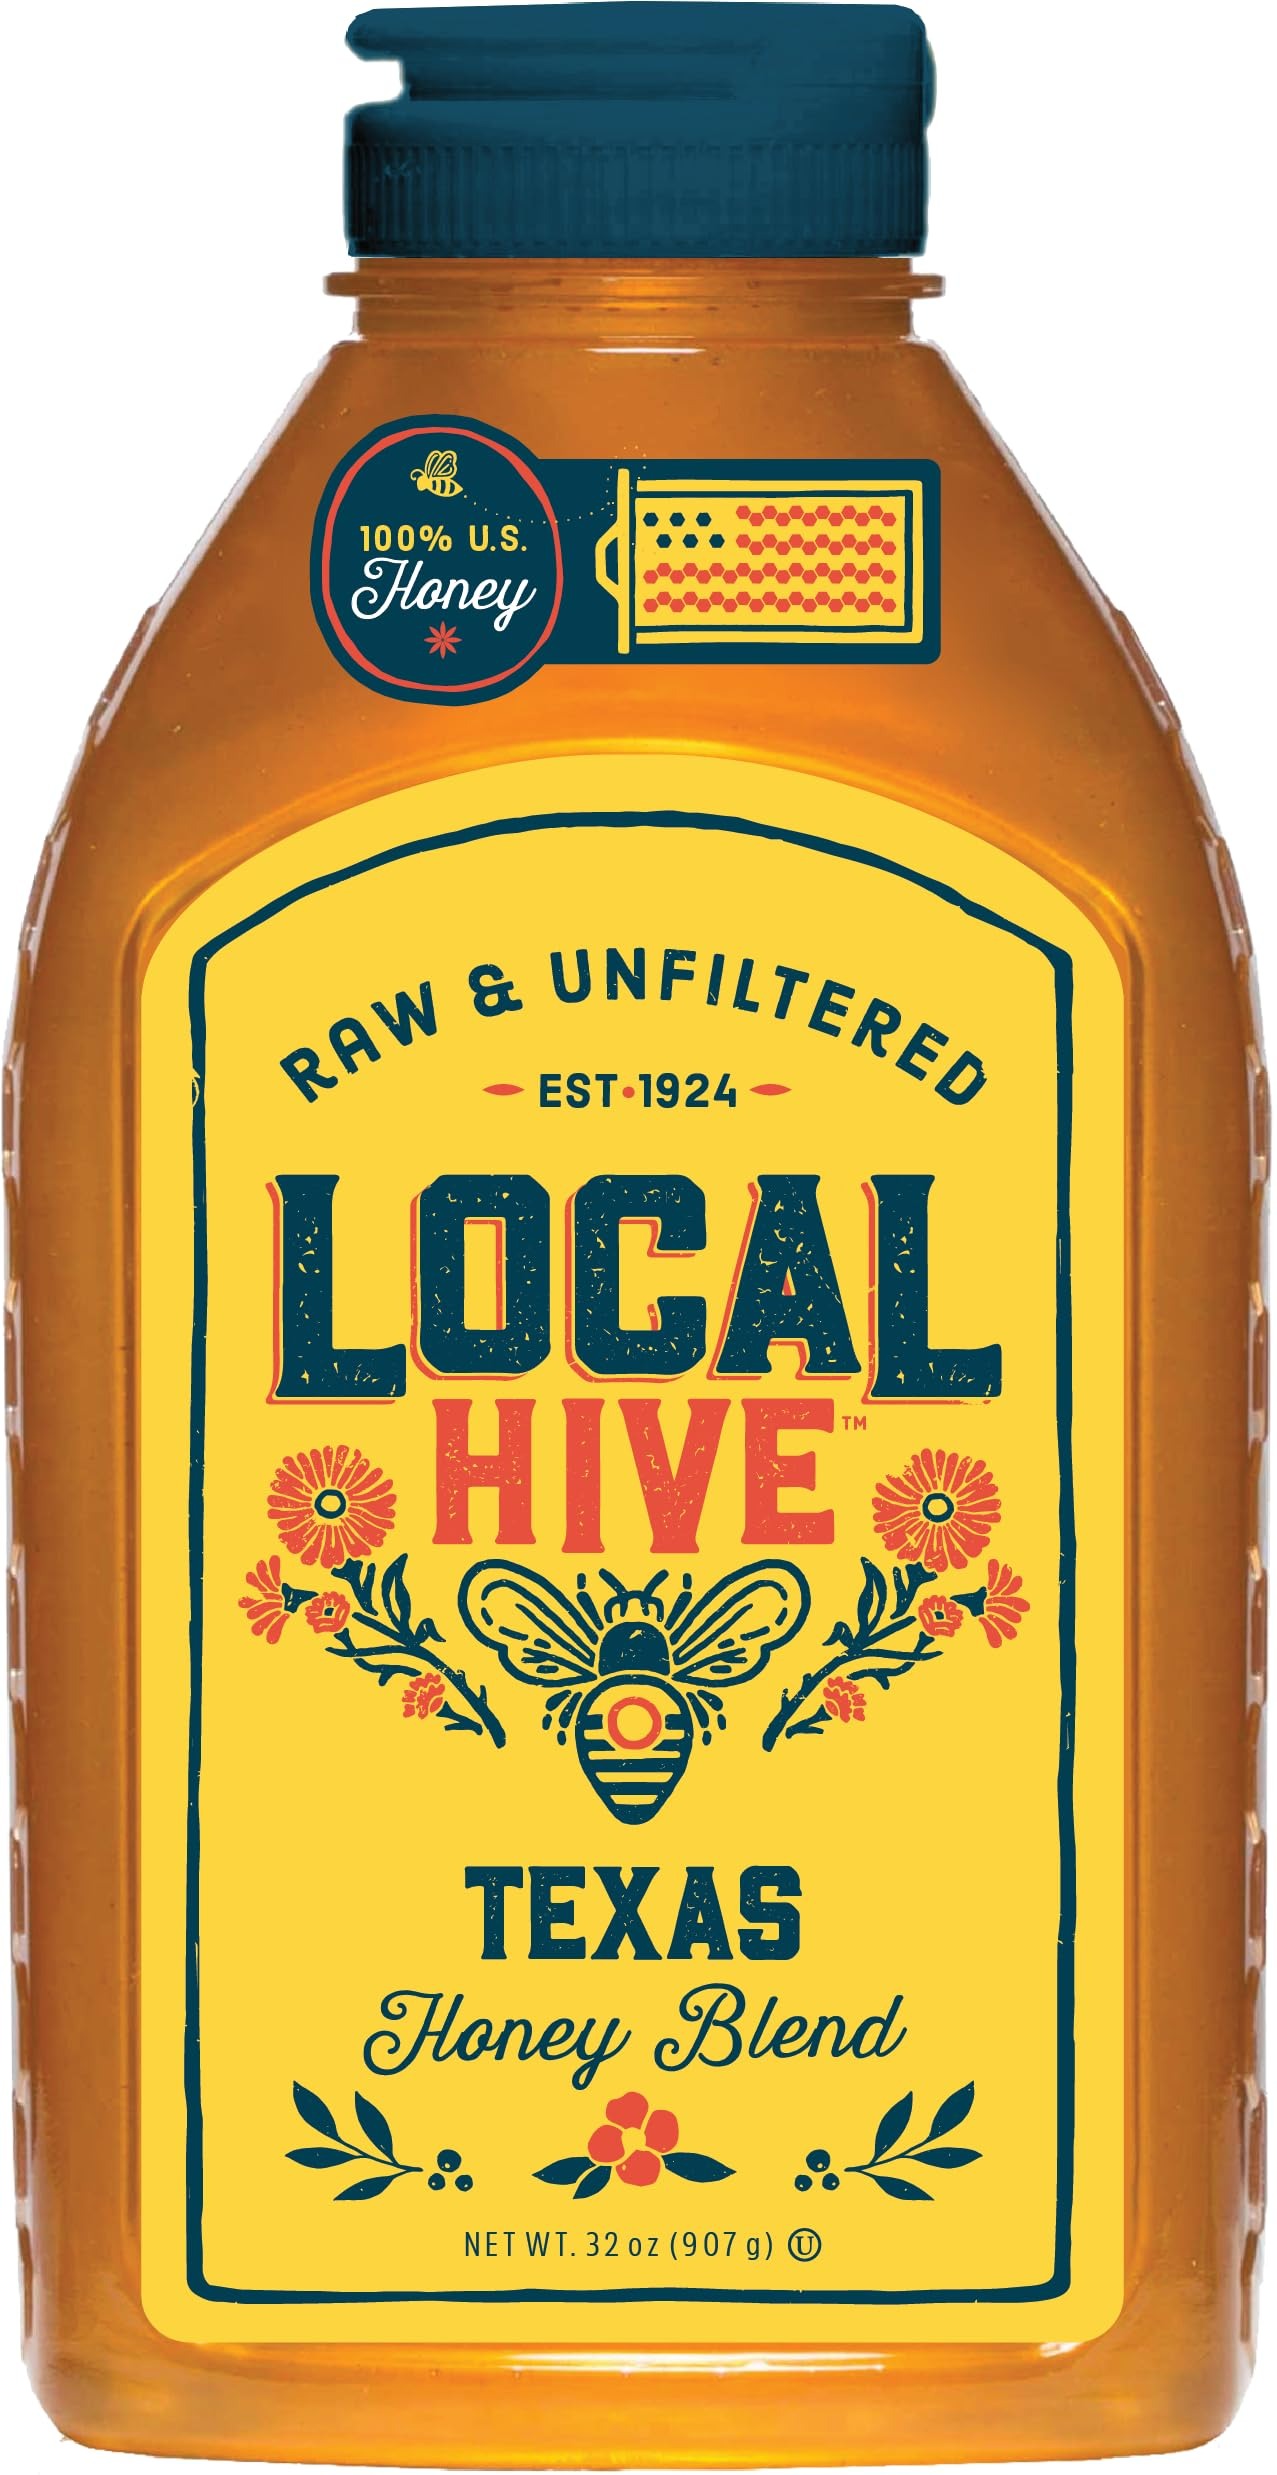
Item Name: Local Hive Texas Raw Unfiltered Honey – 32oz, 100% Pure US Honey, Sourced from American Bees and Beekeepers - Natural Sweetener, Ideal for Tea, Baking, and Cooking
Bullet Point 1: Complex Bold Warm – Full of layers of intense flowery, woodsy flavors.
Bullet Point 2: 100% U.S. Honey – Local Hive Honey supports American beekeepers.
Bullet Point 3: Raw & Unfiltered – Our honey is pure, unheated, unpasteurized, and free from additivies, dyes, or flavorings — just the way the bees made it.
Bullet Point 4: All-Natural Sweetener - Swap out sugar in your coffee, tea, and recipes for honey to add flavor, as well as enzymes, vitamins, and minerals.
Bullet Point 5: Supports Pollinators – A portion of proceeds from Local Hive support PACE (Pollinator Awareness Through Conservation and Education) program through the Butterfly Pavilion.
Product Description: Enjoy Local Hive 100% pure, raw and unfiltered honey straight from the hive of local beekeepers in the Southeast Our honey is full of healthy nutrients such as vitamins, minerals, antioxidants, amino acids, enzymes and bee pollen. It makes a great alternative sweetener compared to sugar and is ideal for baking, tea and coffee. In addition, a portion of the proceeds from every bottle sold is donated to PACE (Pollinator Awareness Through Conservation & Education).
Value: 32.0
Unit: Fl Oz

Price: 14.94